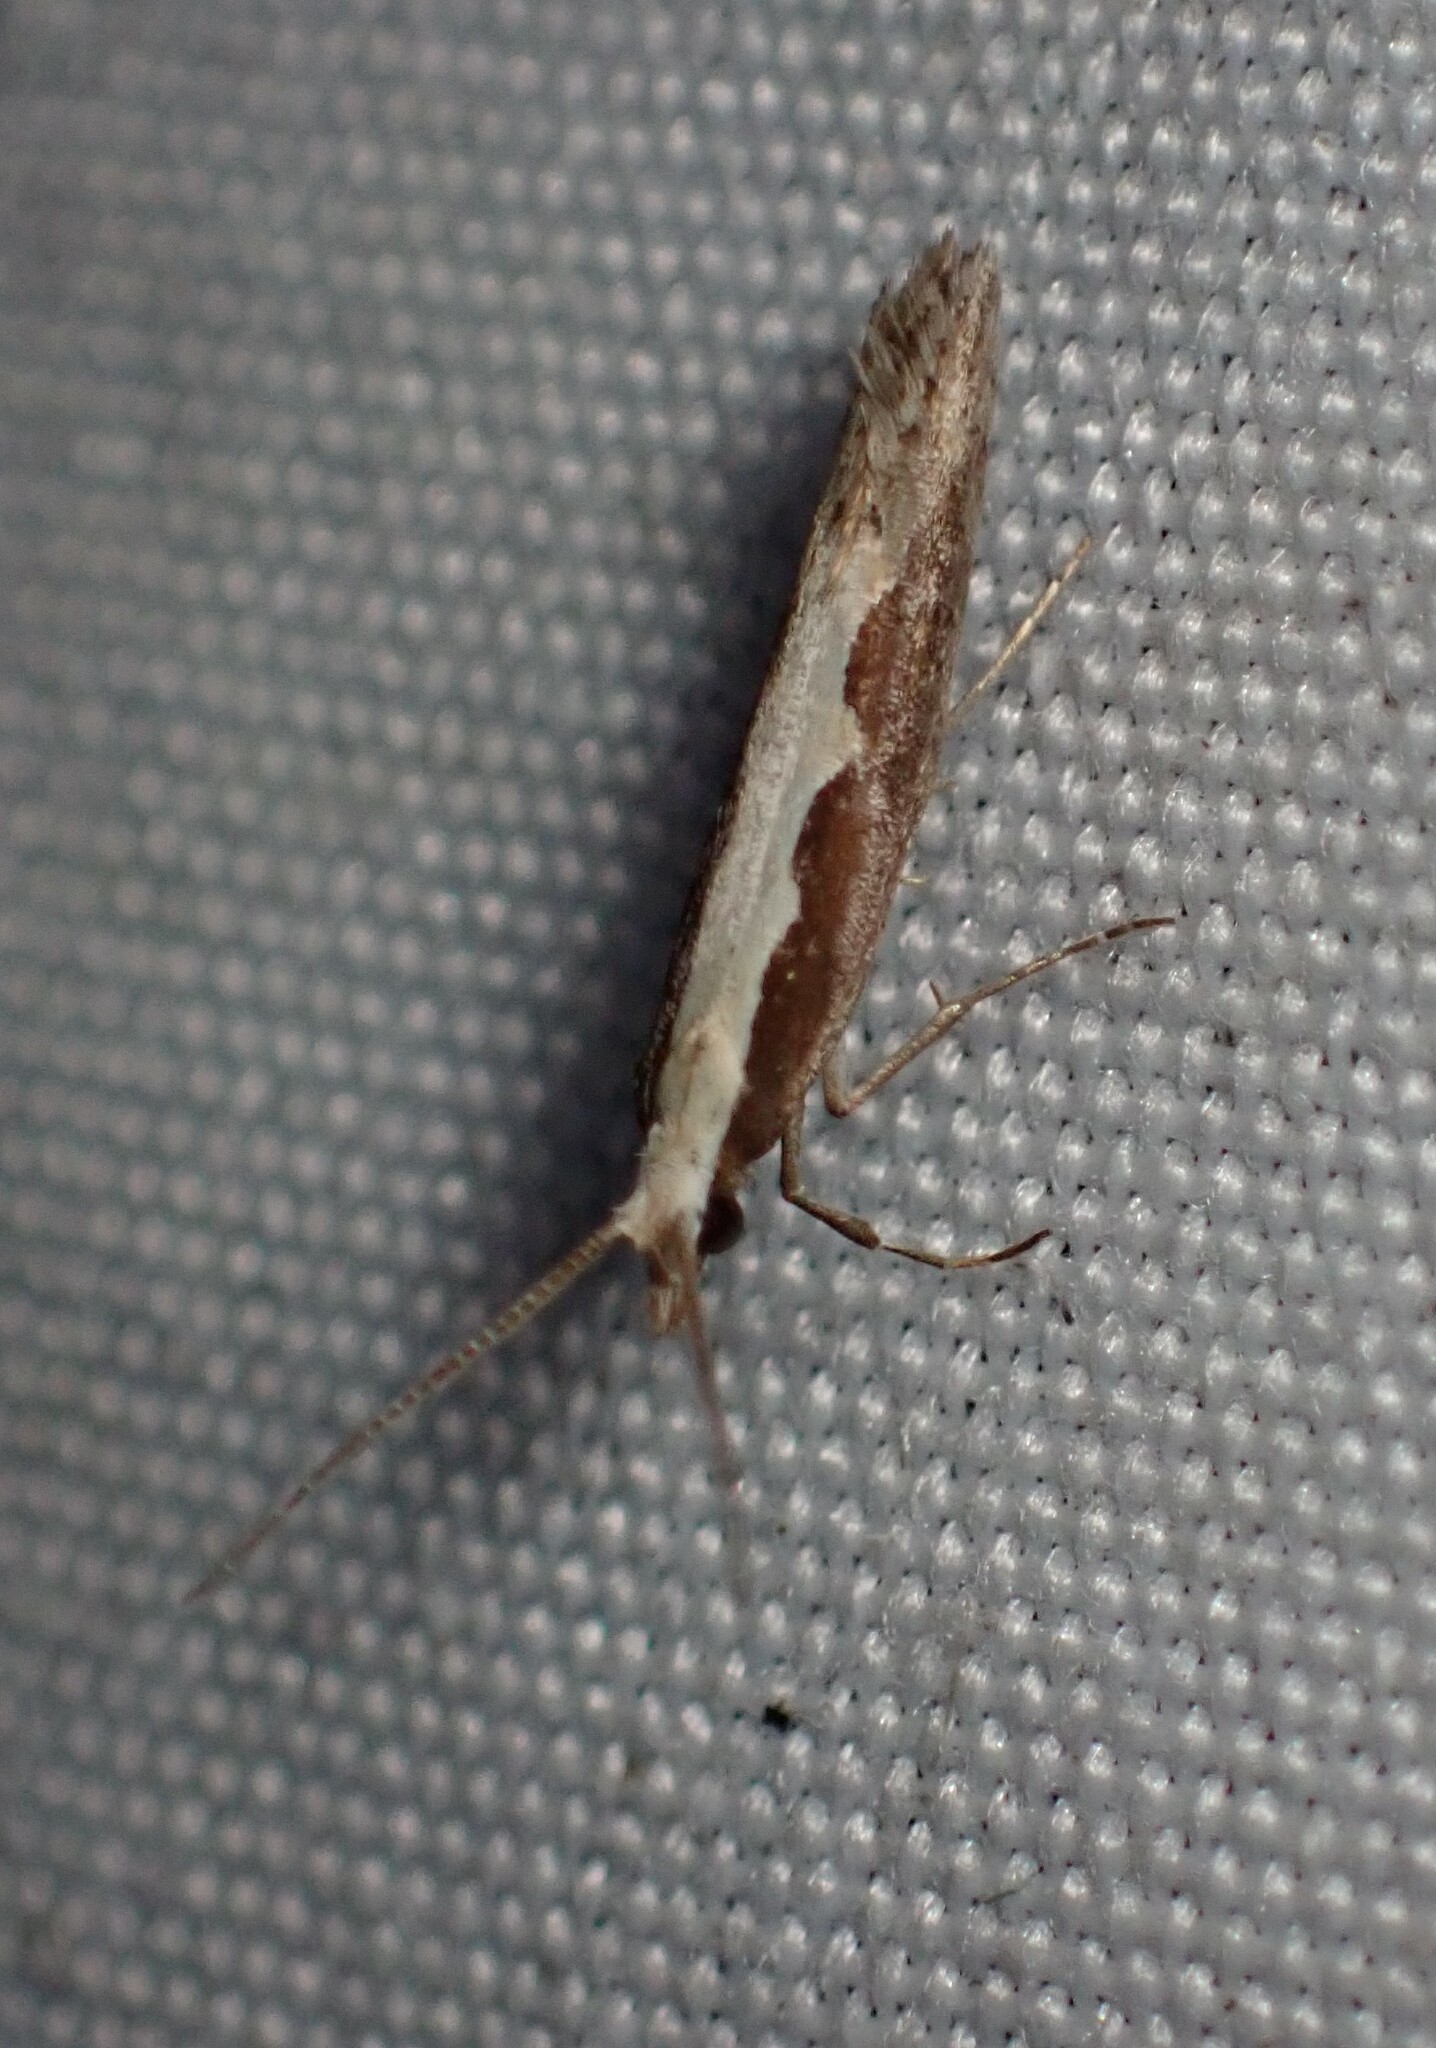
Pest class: diamondback_moth